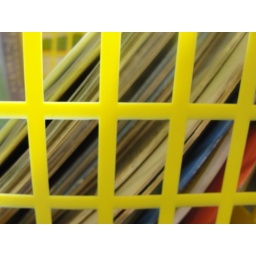
110/365April 20, 2011Close up shot of books in a basket from my classroom.